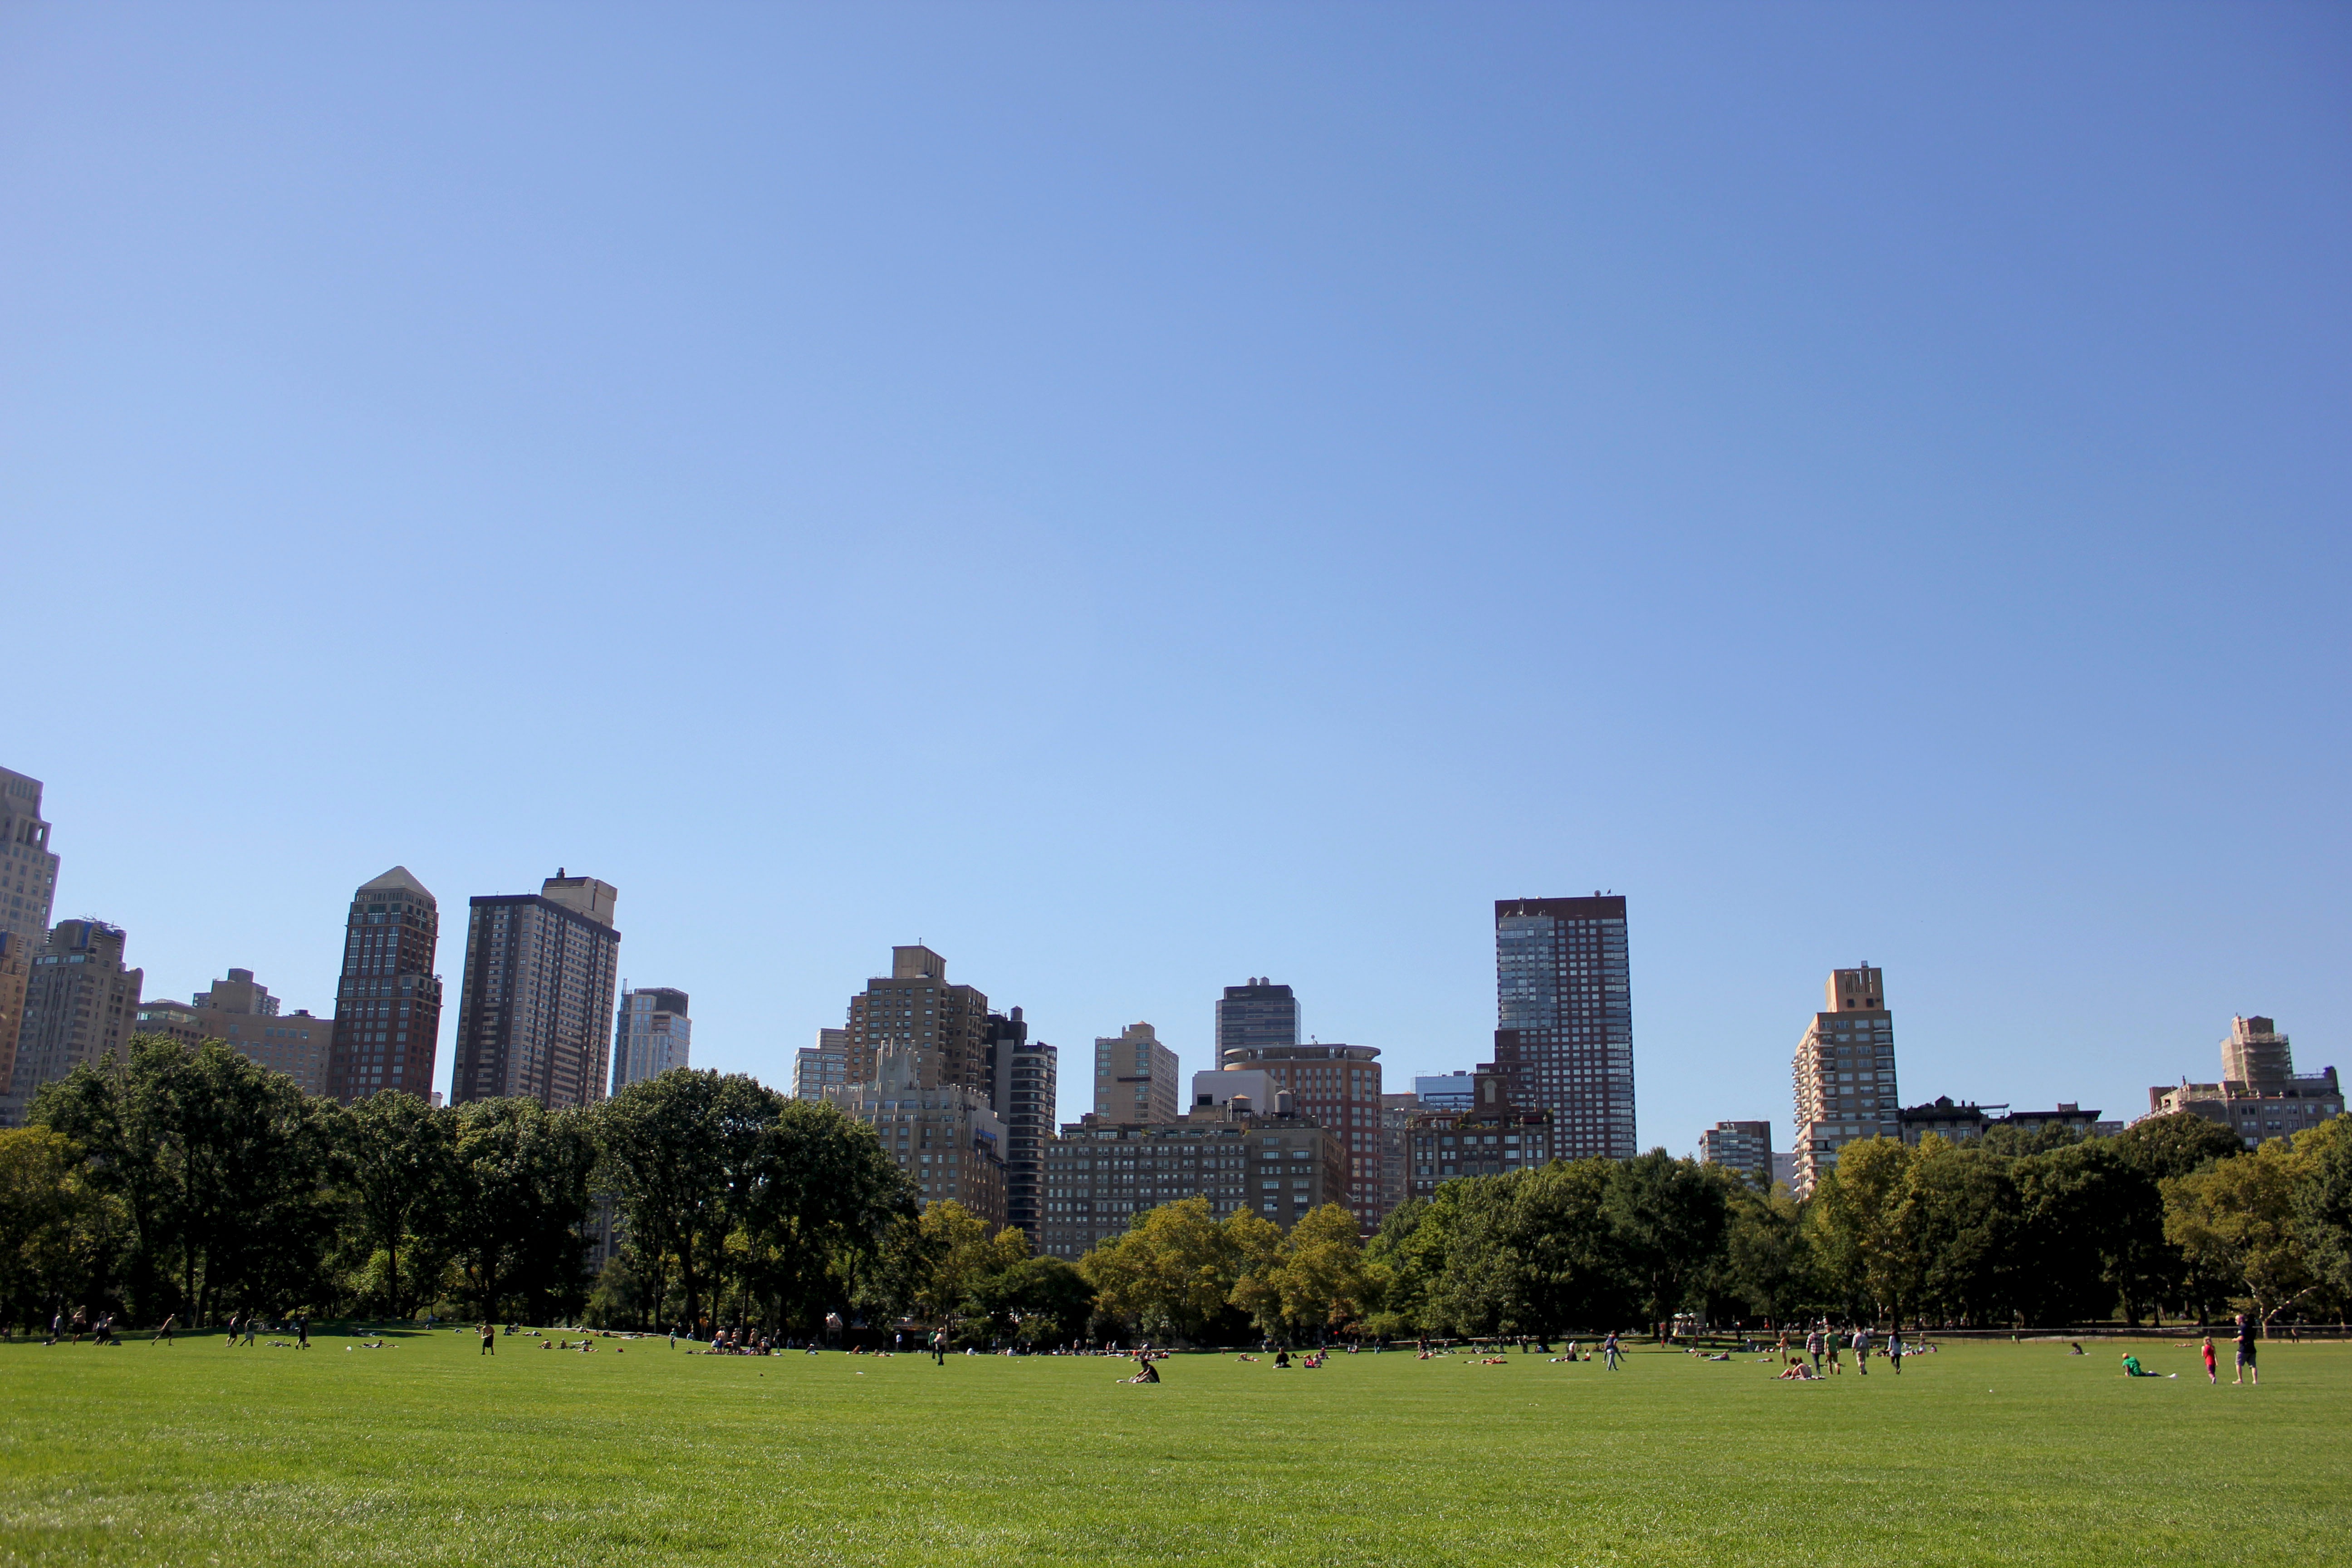
tree, horizon, structure, sky, skyline, city, skyscraper, new york, cityscape, panorama, downtown, travel, clear, park, landmark, central park, newyork, ecosystem, spot, geographical feature, human settlement